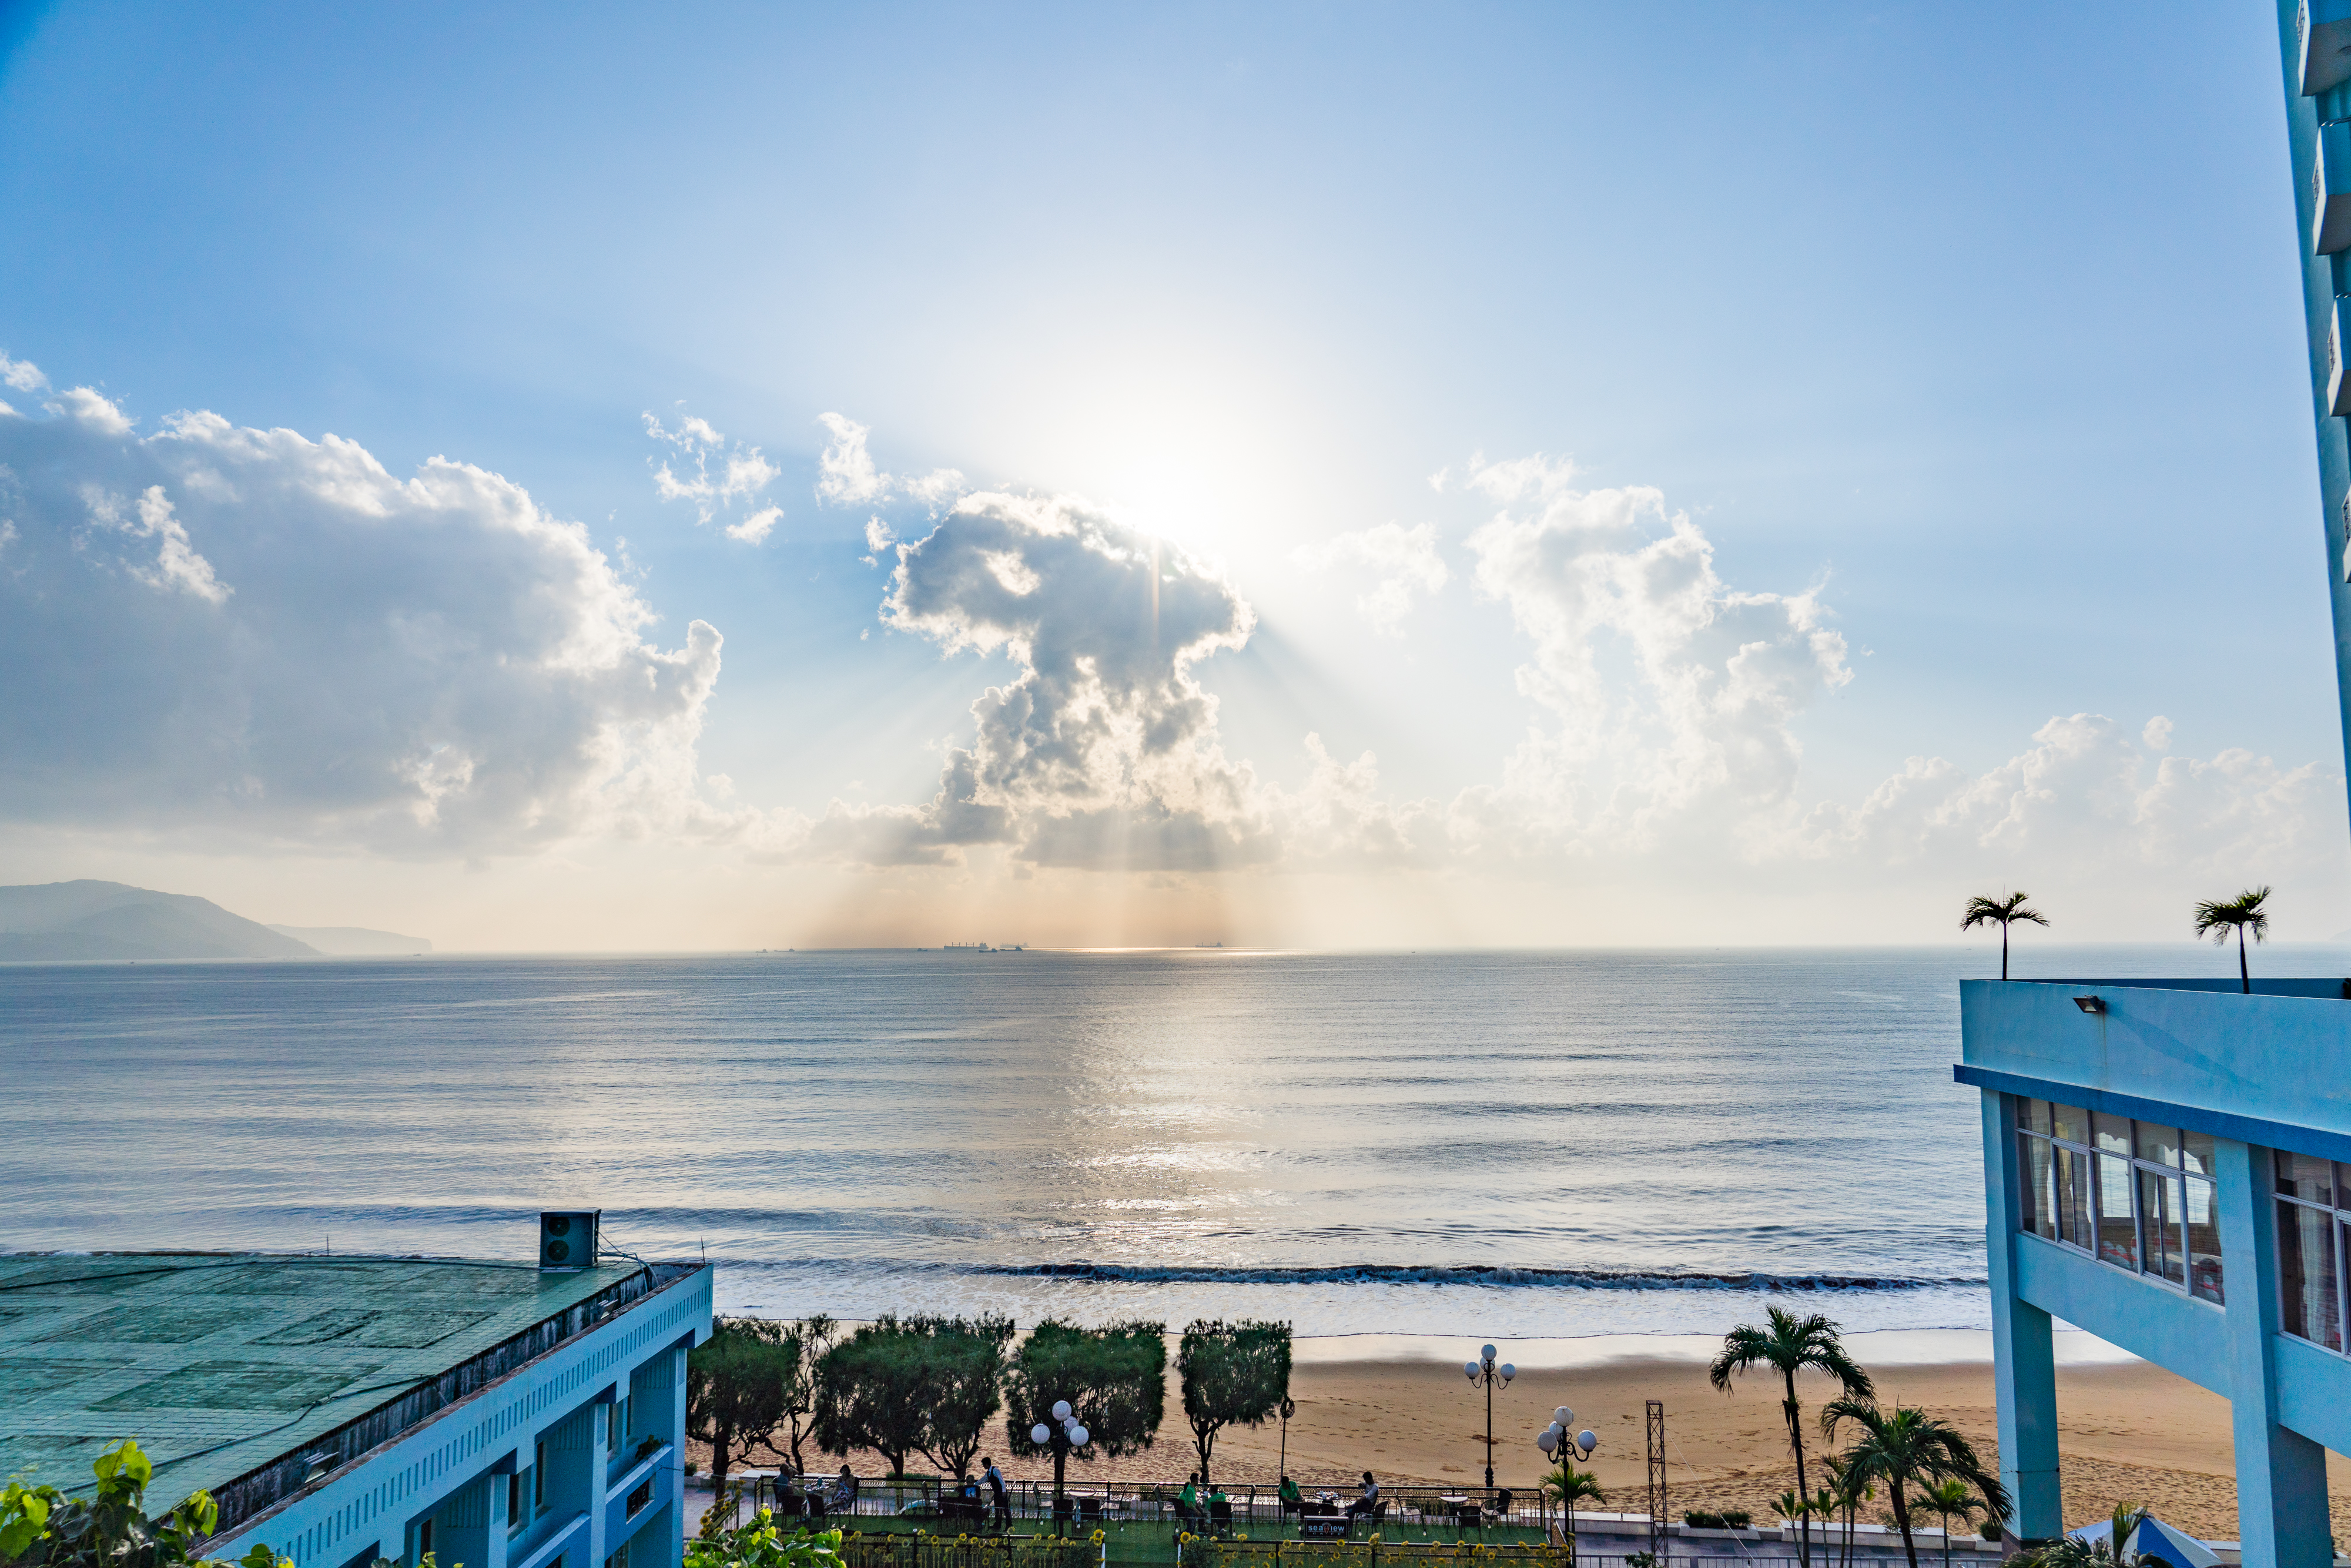
Seagull Hotel, hotel, sea, clouds, vietnam, sunset, sunlight, sky, coastal and oceanic landforms, cloud, shore, ocean, coast, horizon, azure, beach, tropics, cumulus, caribbean, wave, bay, wind wave, sound